Nathan Law

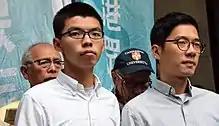
(L to R) Joshua Wong and Nathan Law freed on bail outside the Court of Final Appeal, 24 October 2017

Law, along with two other prominent Hong Kong pro-democracy student leaders Joshua Wong and Alex Chow, were jailed for six to eight months on 17 August 2017 for storming the Civic Square in 2014. The sentence, if held, would also have "halted their budding political careers", as they are barred from running for public office for five years. Law was sent to the medium-security Tong Fuk Correctional Institution on Lantau Island.